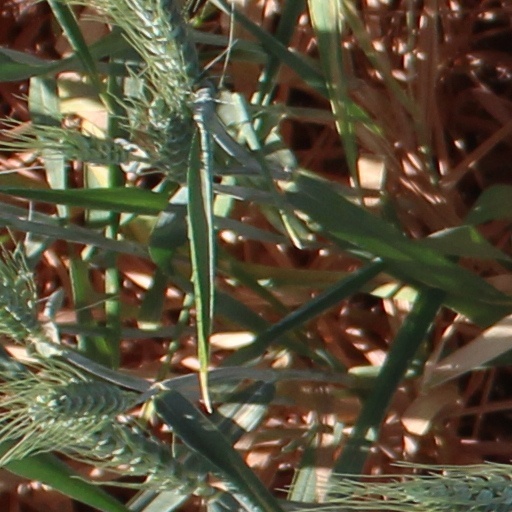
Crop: wheat